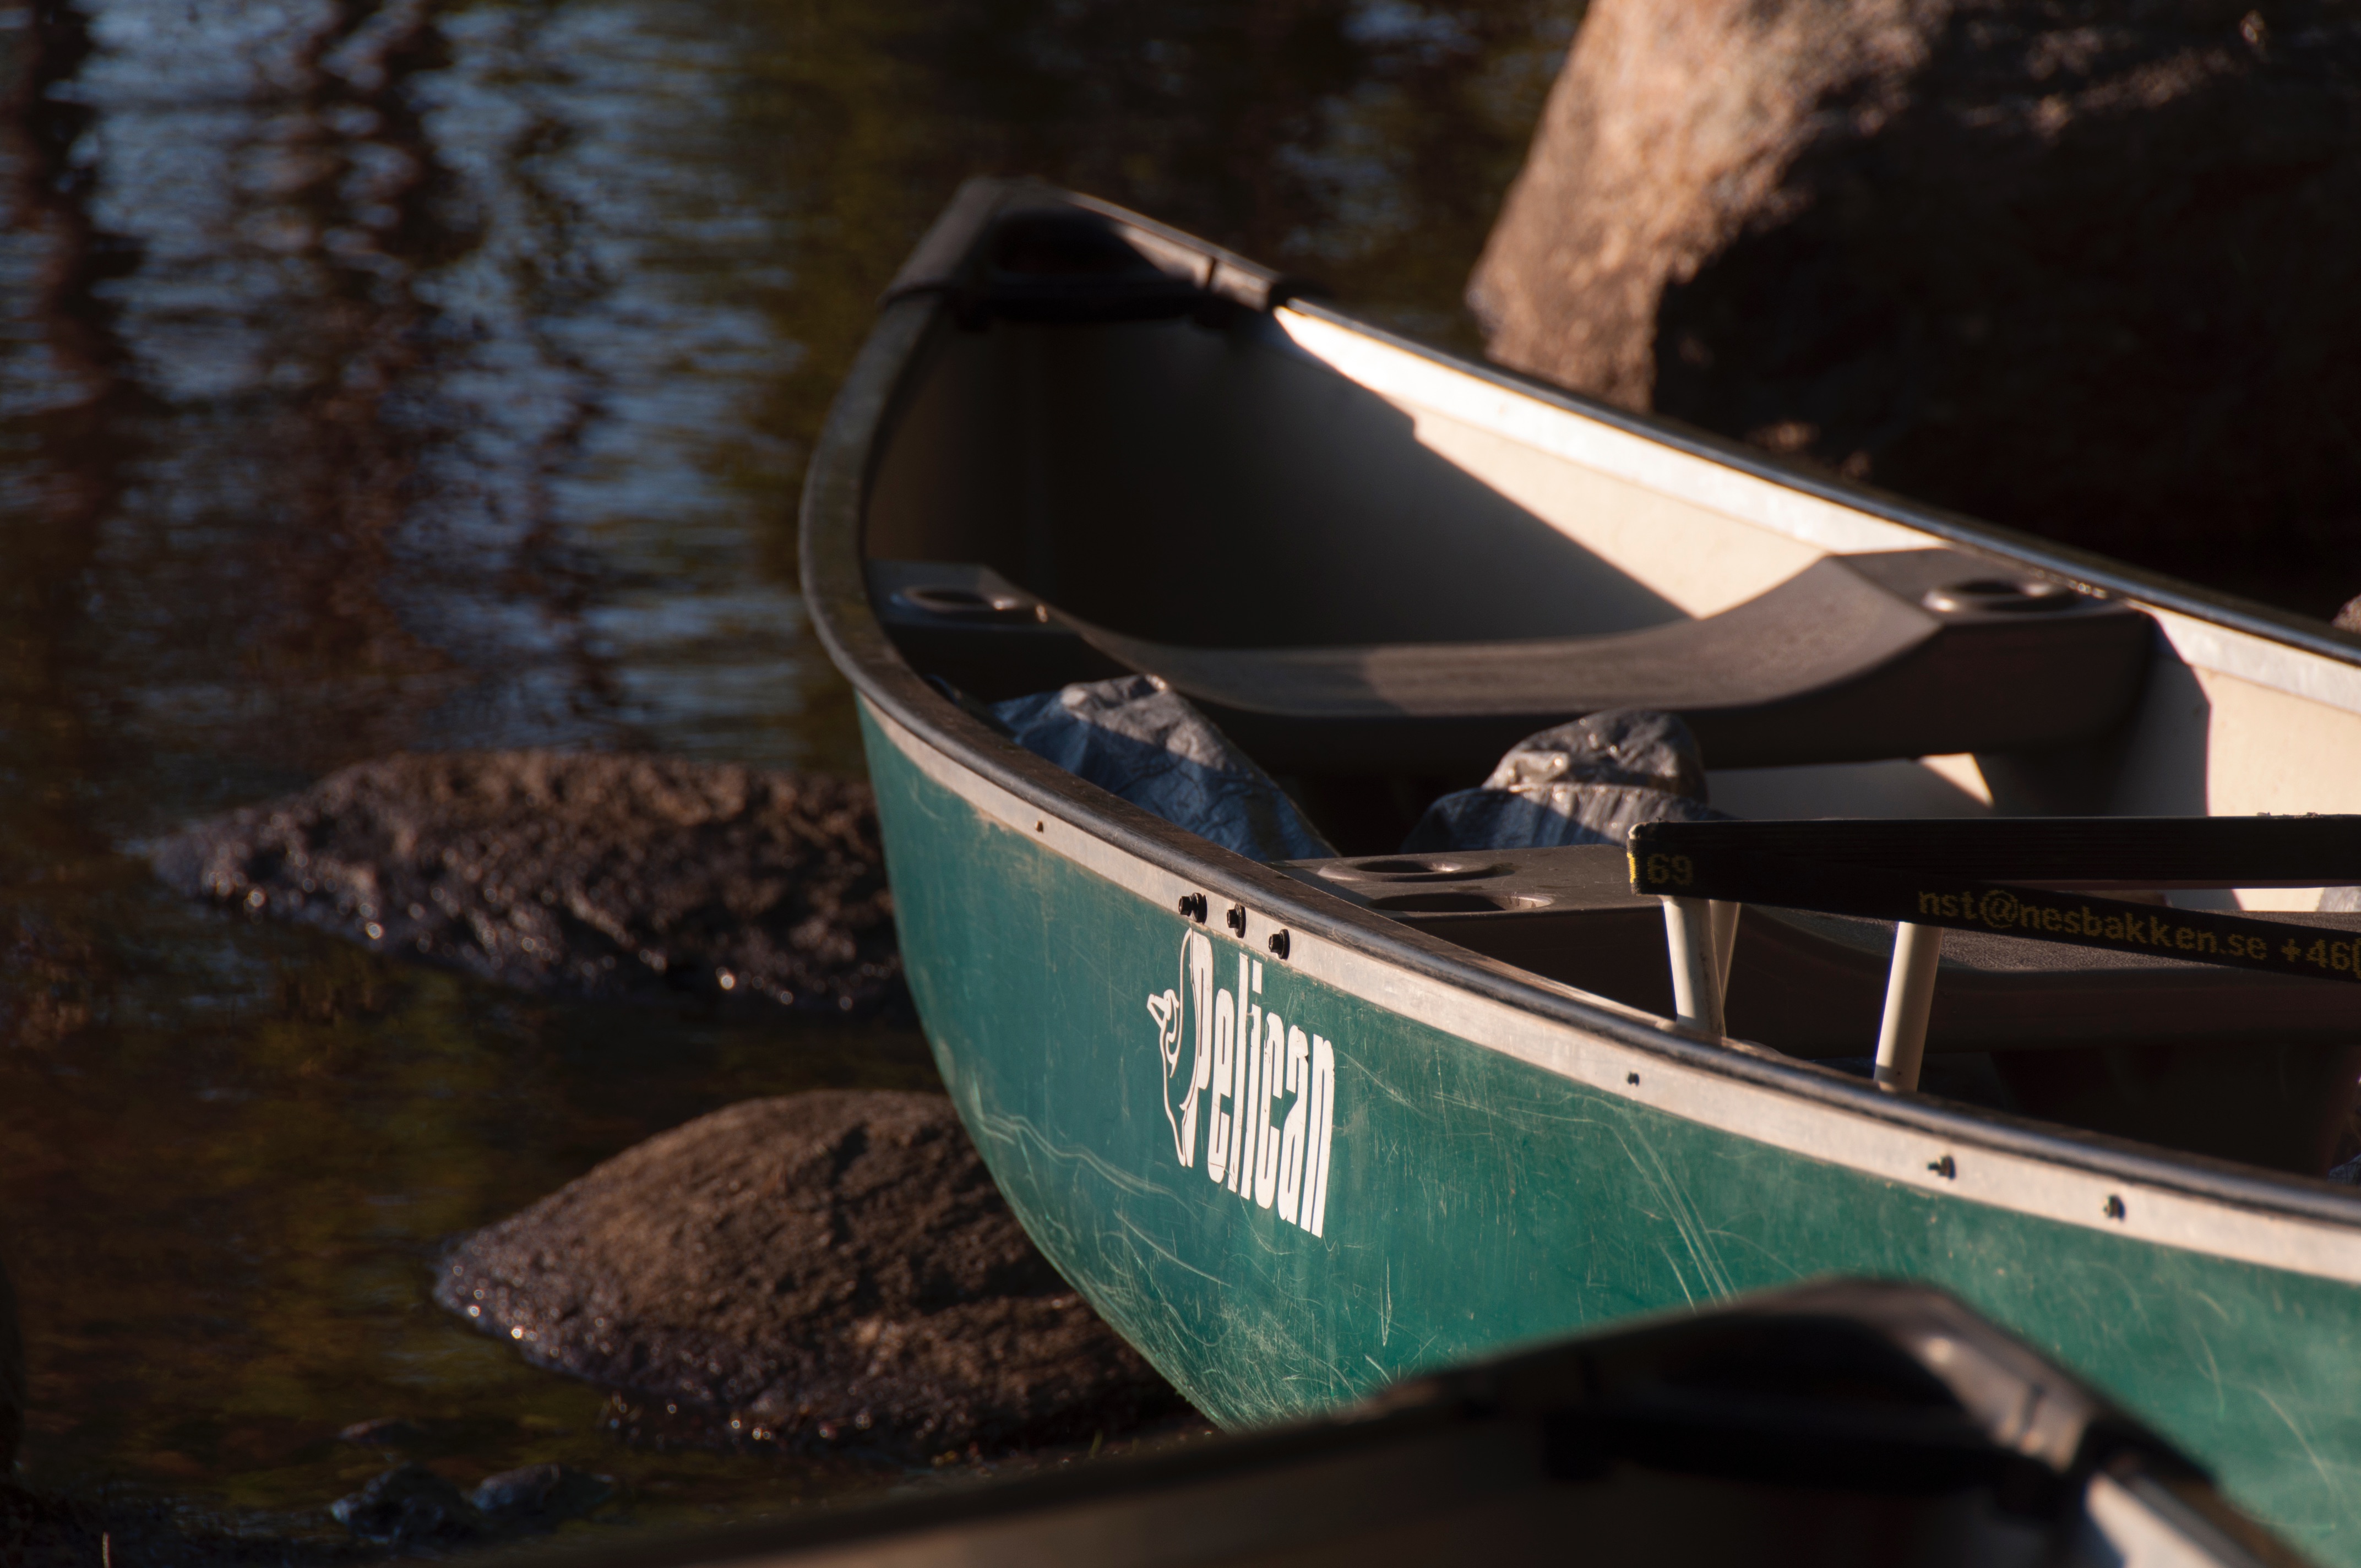
boat, canoe, paddle, reflection, vehicle, boating, watercraft, watercraft rowing